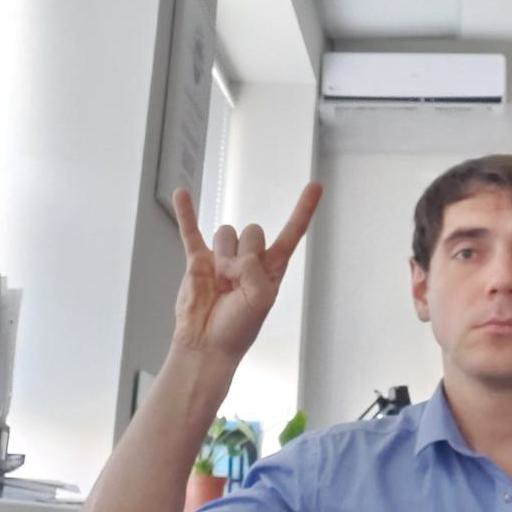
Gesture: rock